History of tattooing

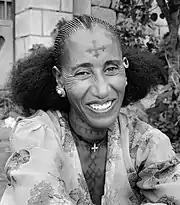
Tigray woman from Ethiopia with a Coptic cross tattoo

Several tribes in the insular parts have tattooing in their culture. One notable example is the Dayak people of Kalimantan in Borneo (Bornean traditional tattooing). Another ethnic group that practices tattooing are the Mentawai people, as well as Moi and Meyakh people in West Papua.